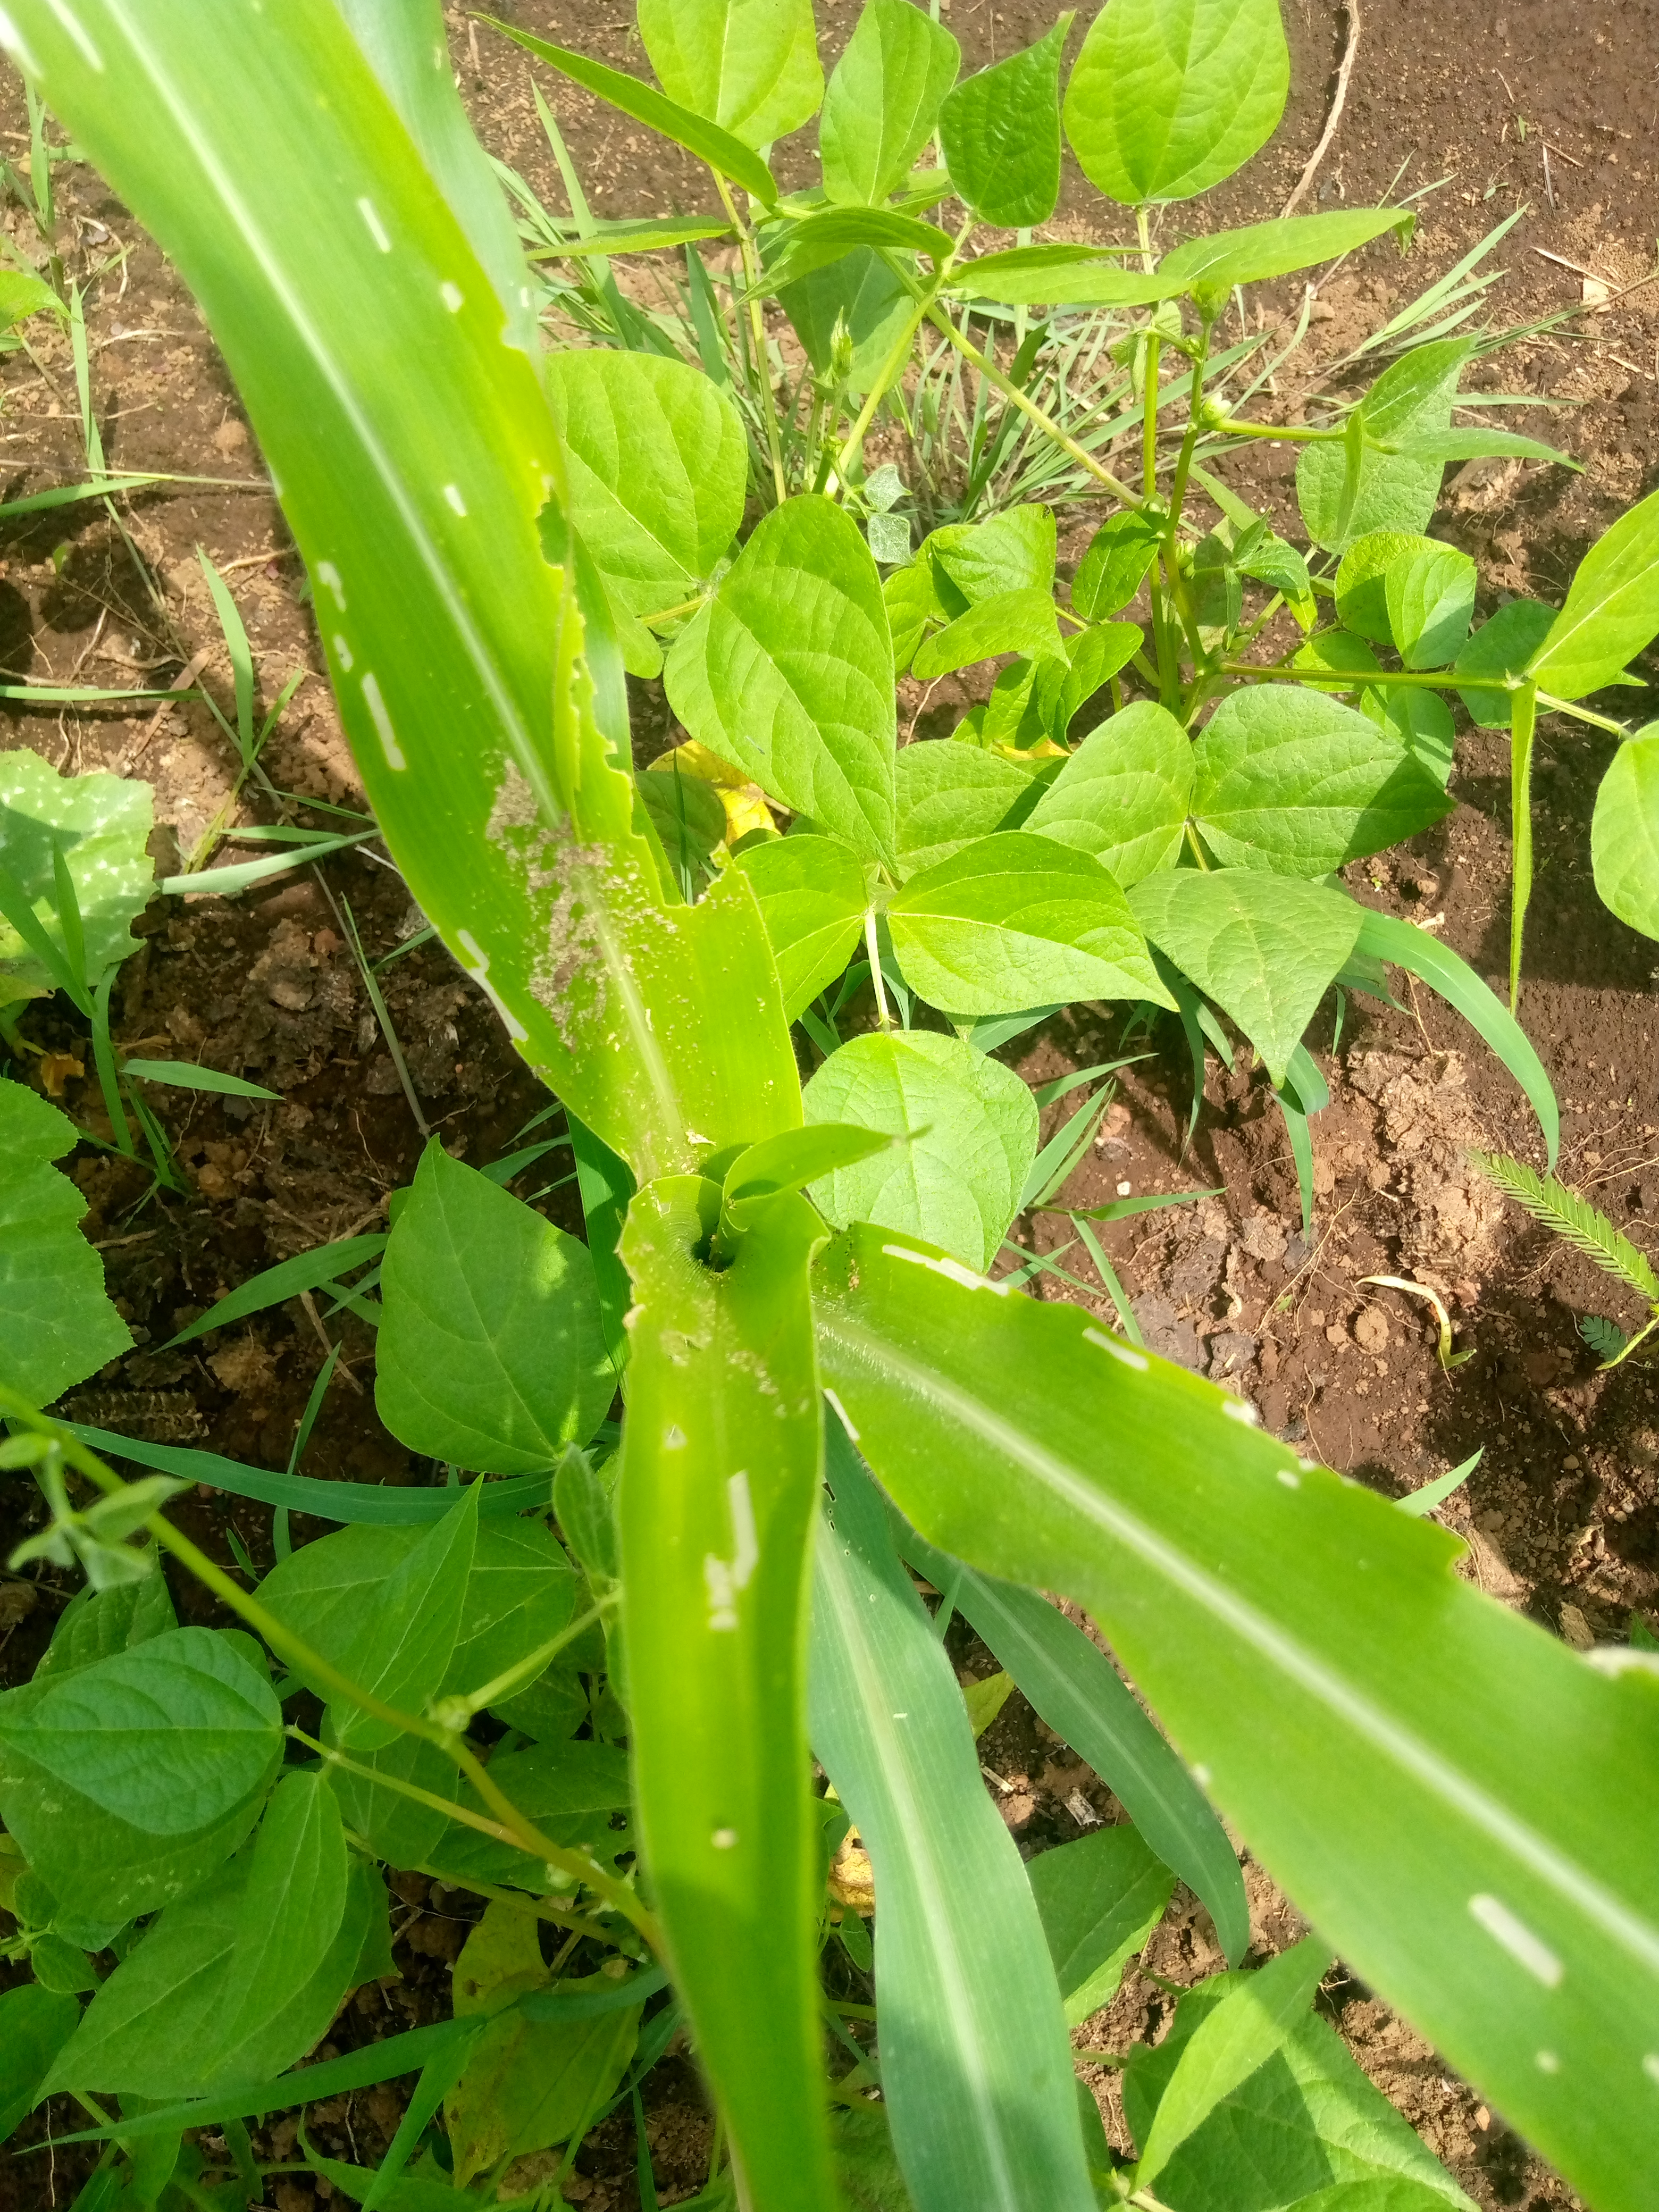
Label: spodoptera_frugiperda